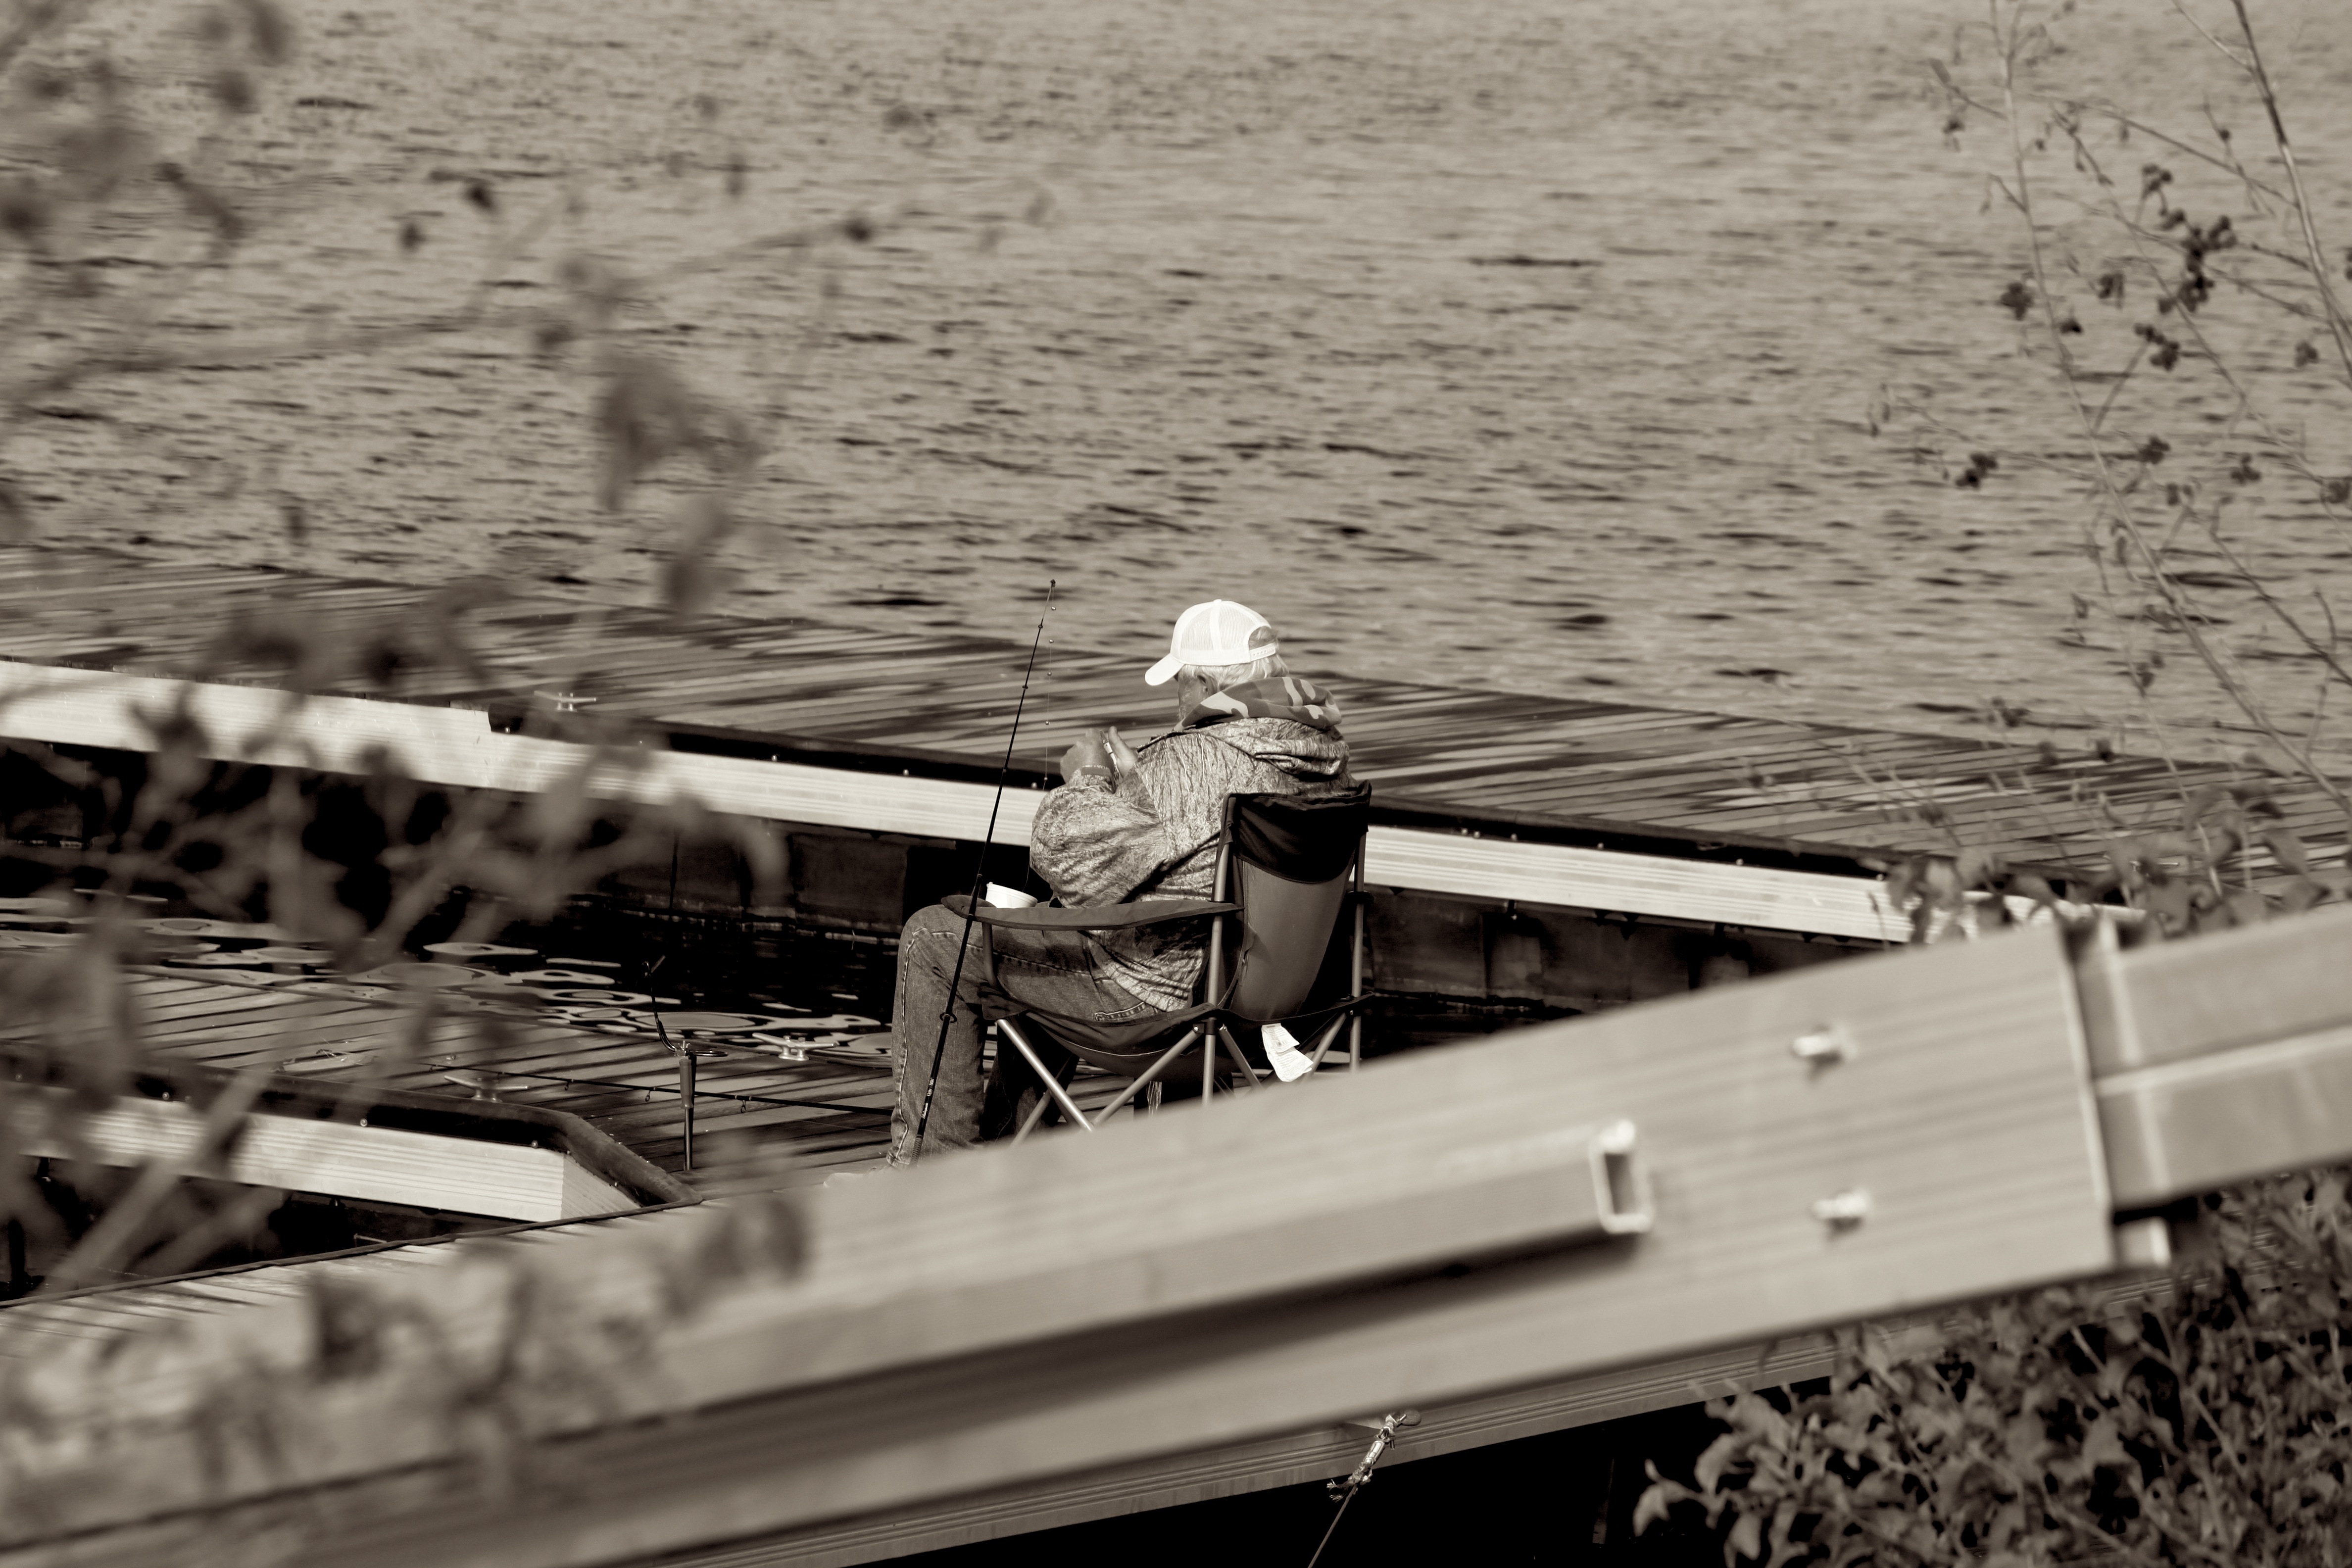
man, black and white, lake, vehicle, fishing, fisherman, monochrome, angler, monochrome photography